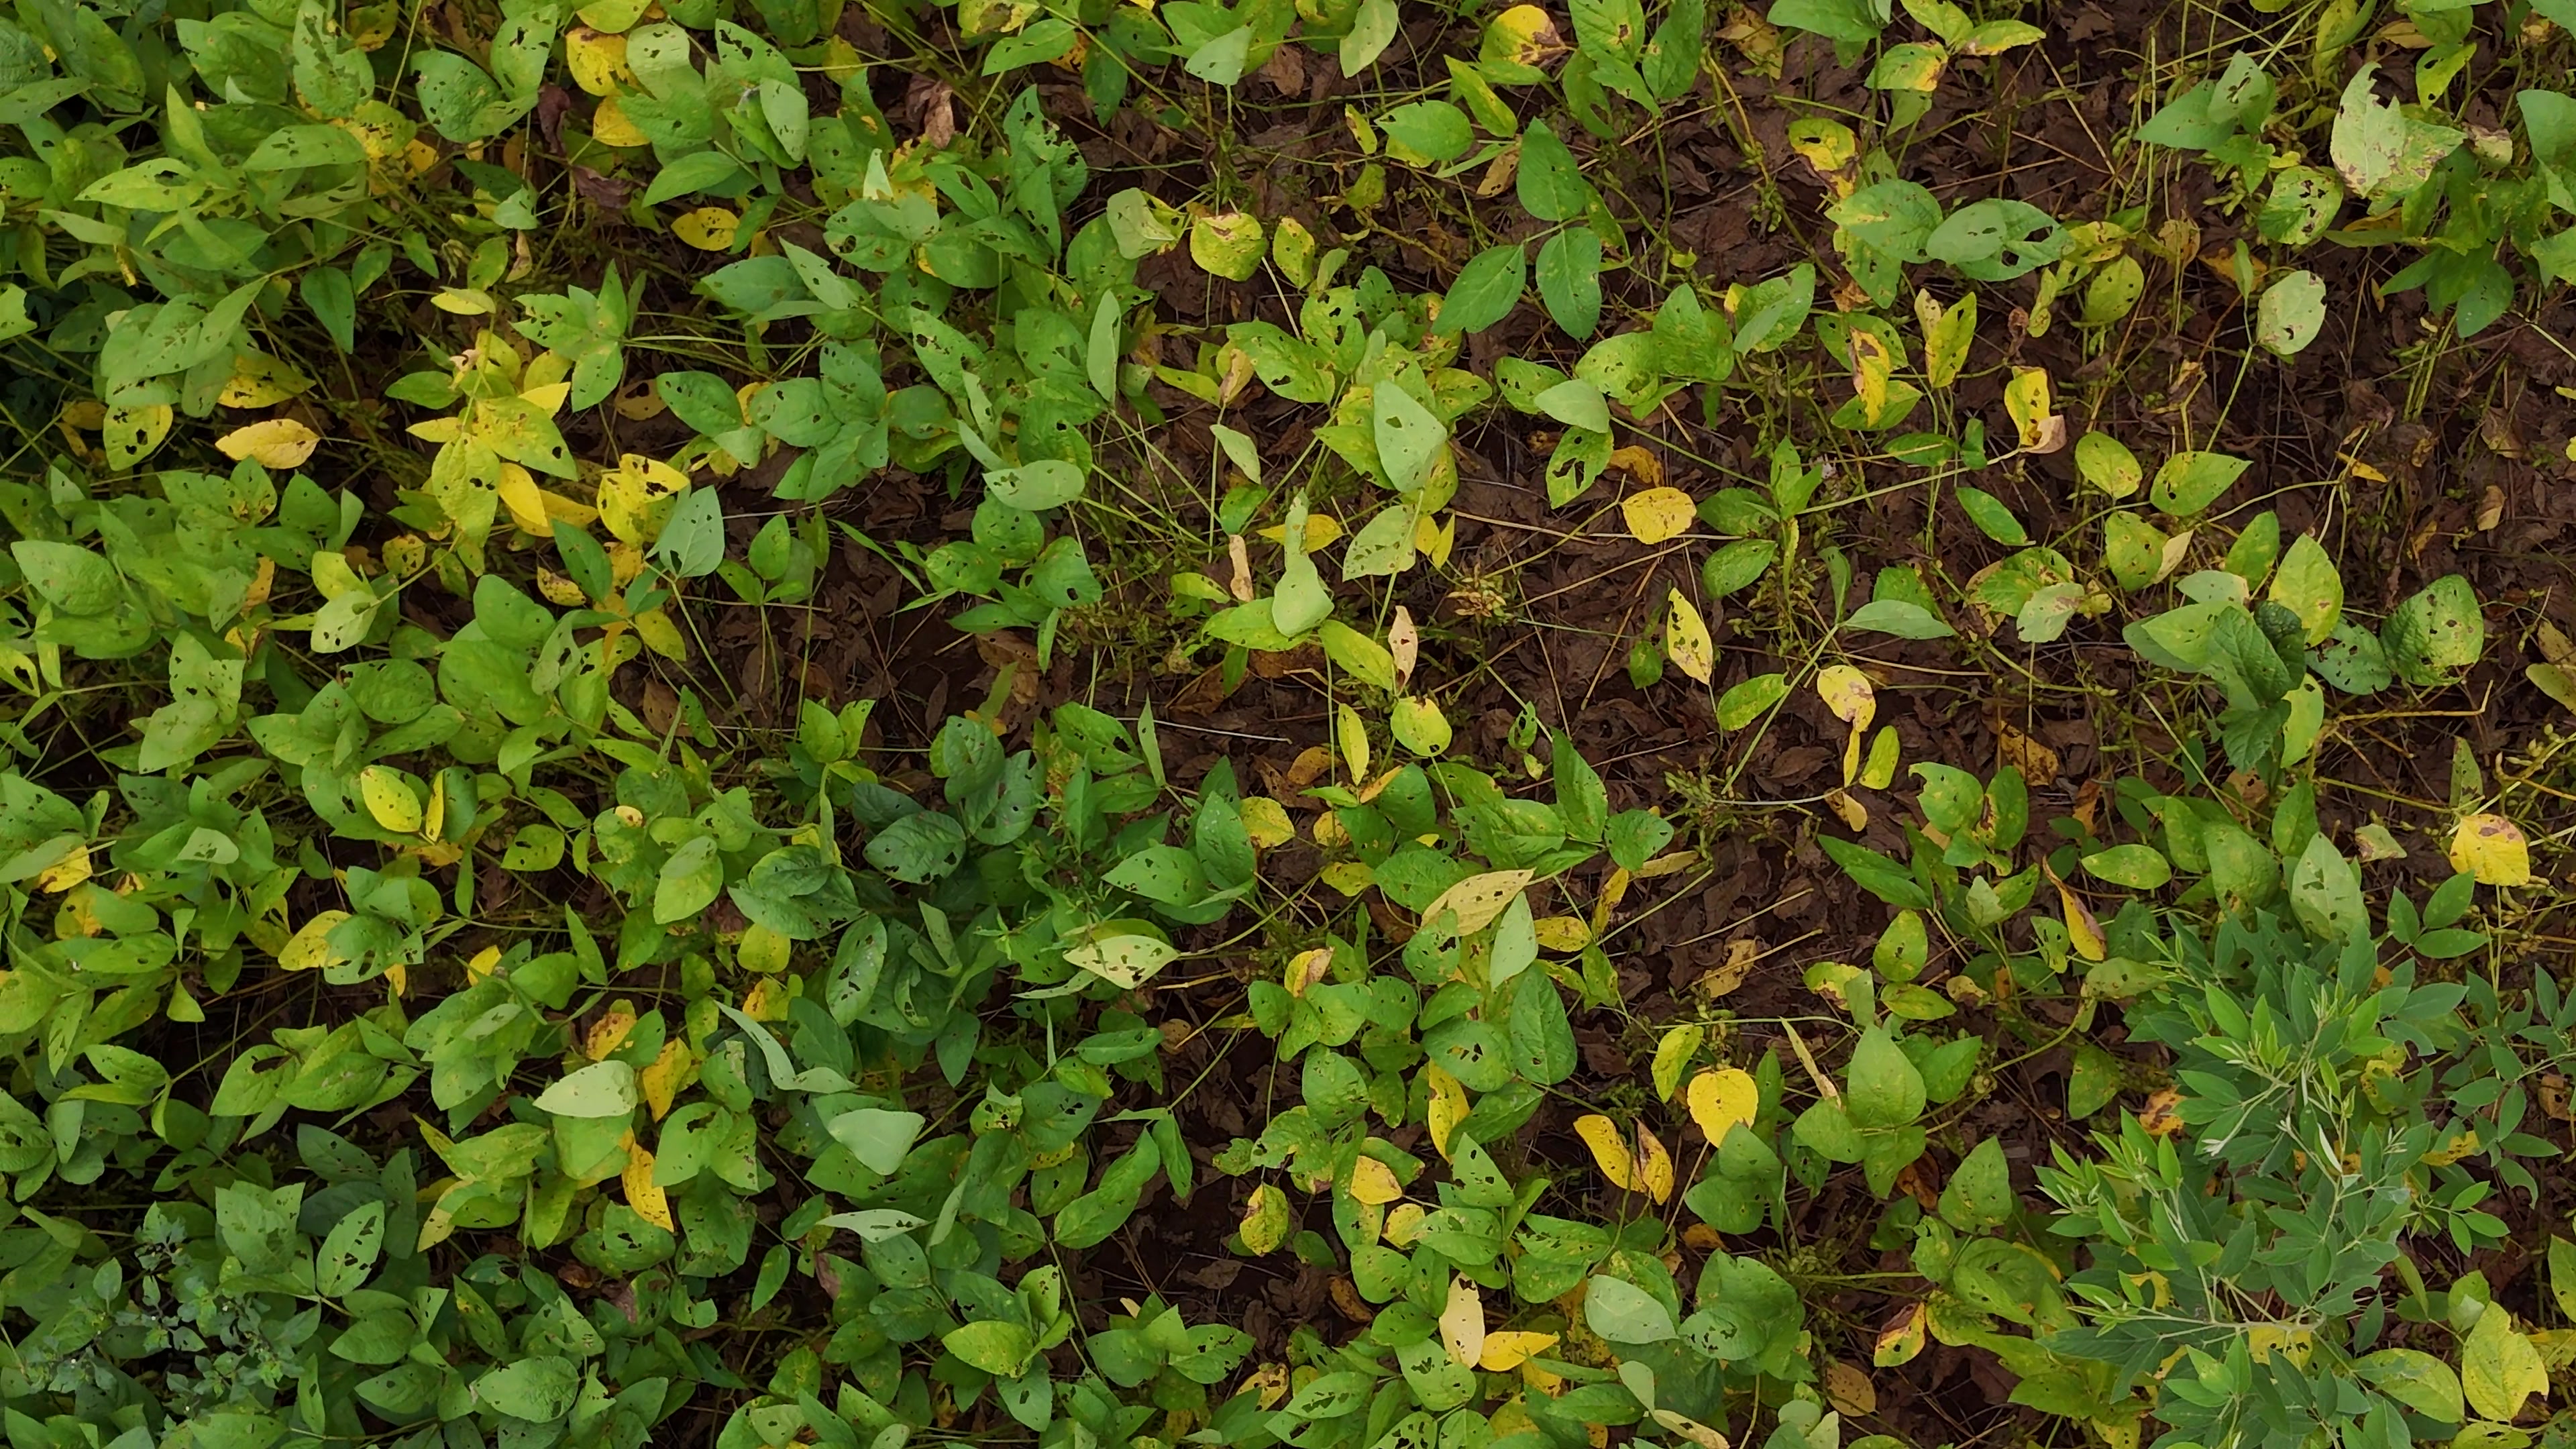
Label: Rust